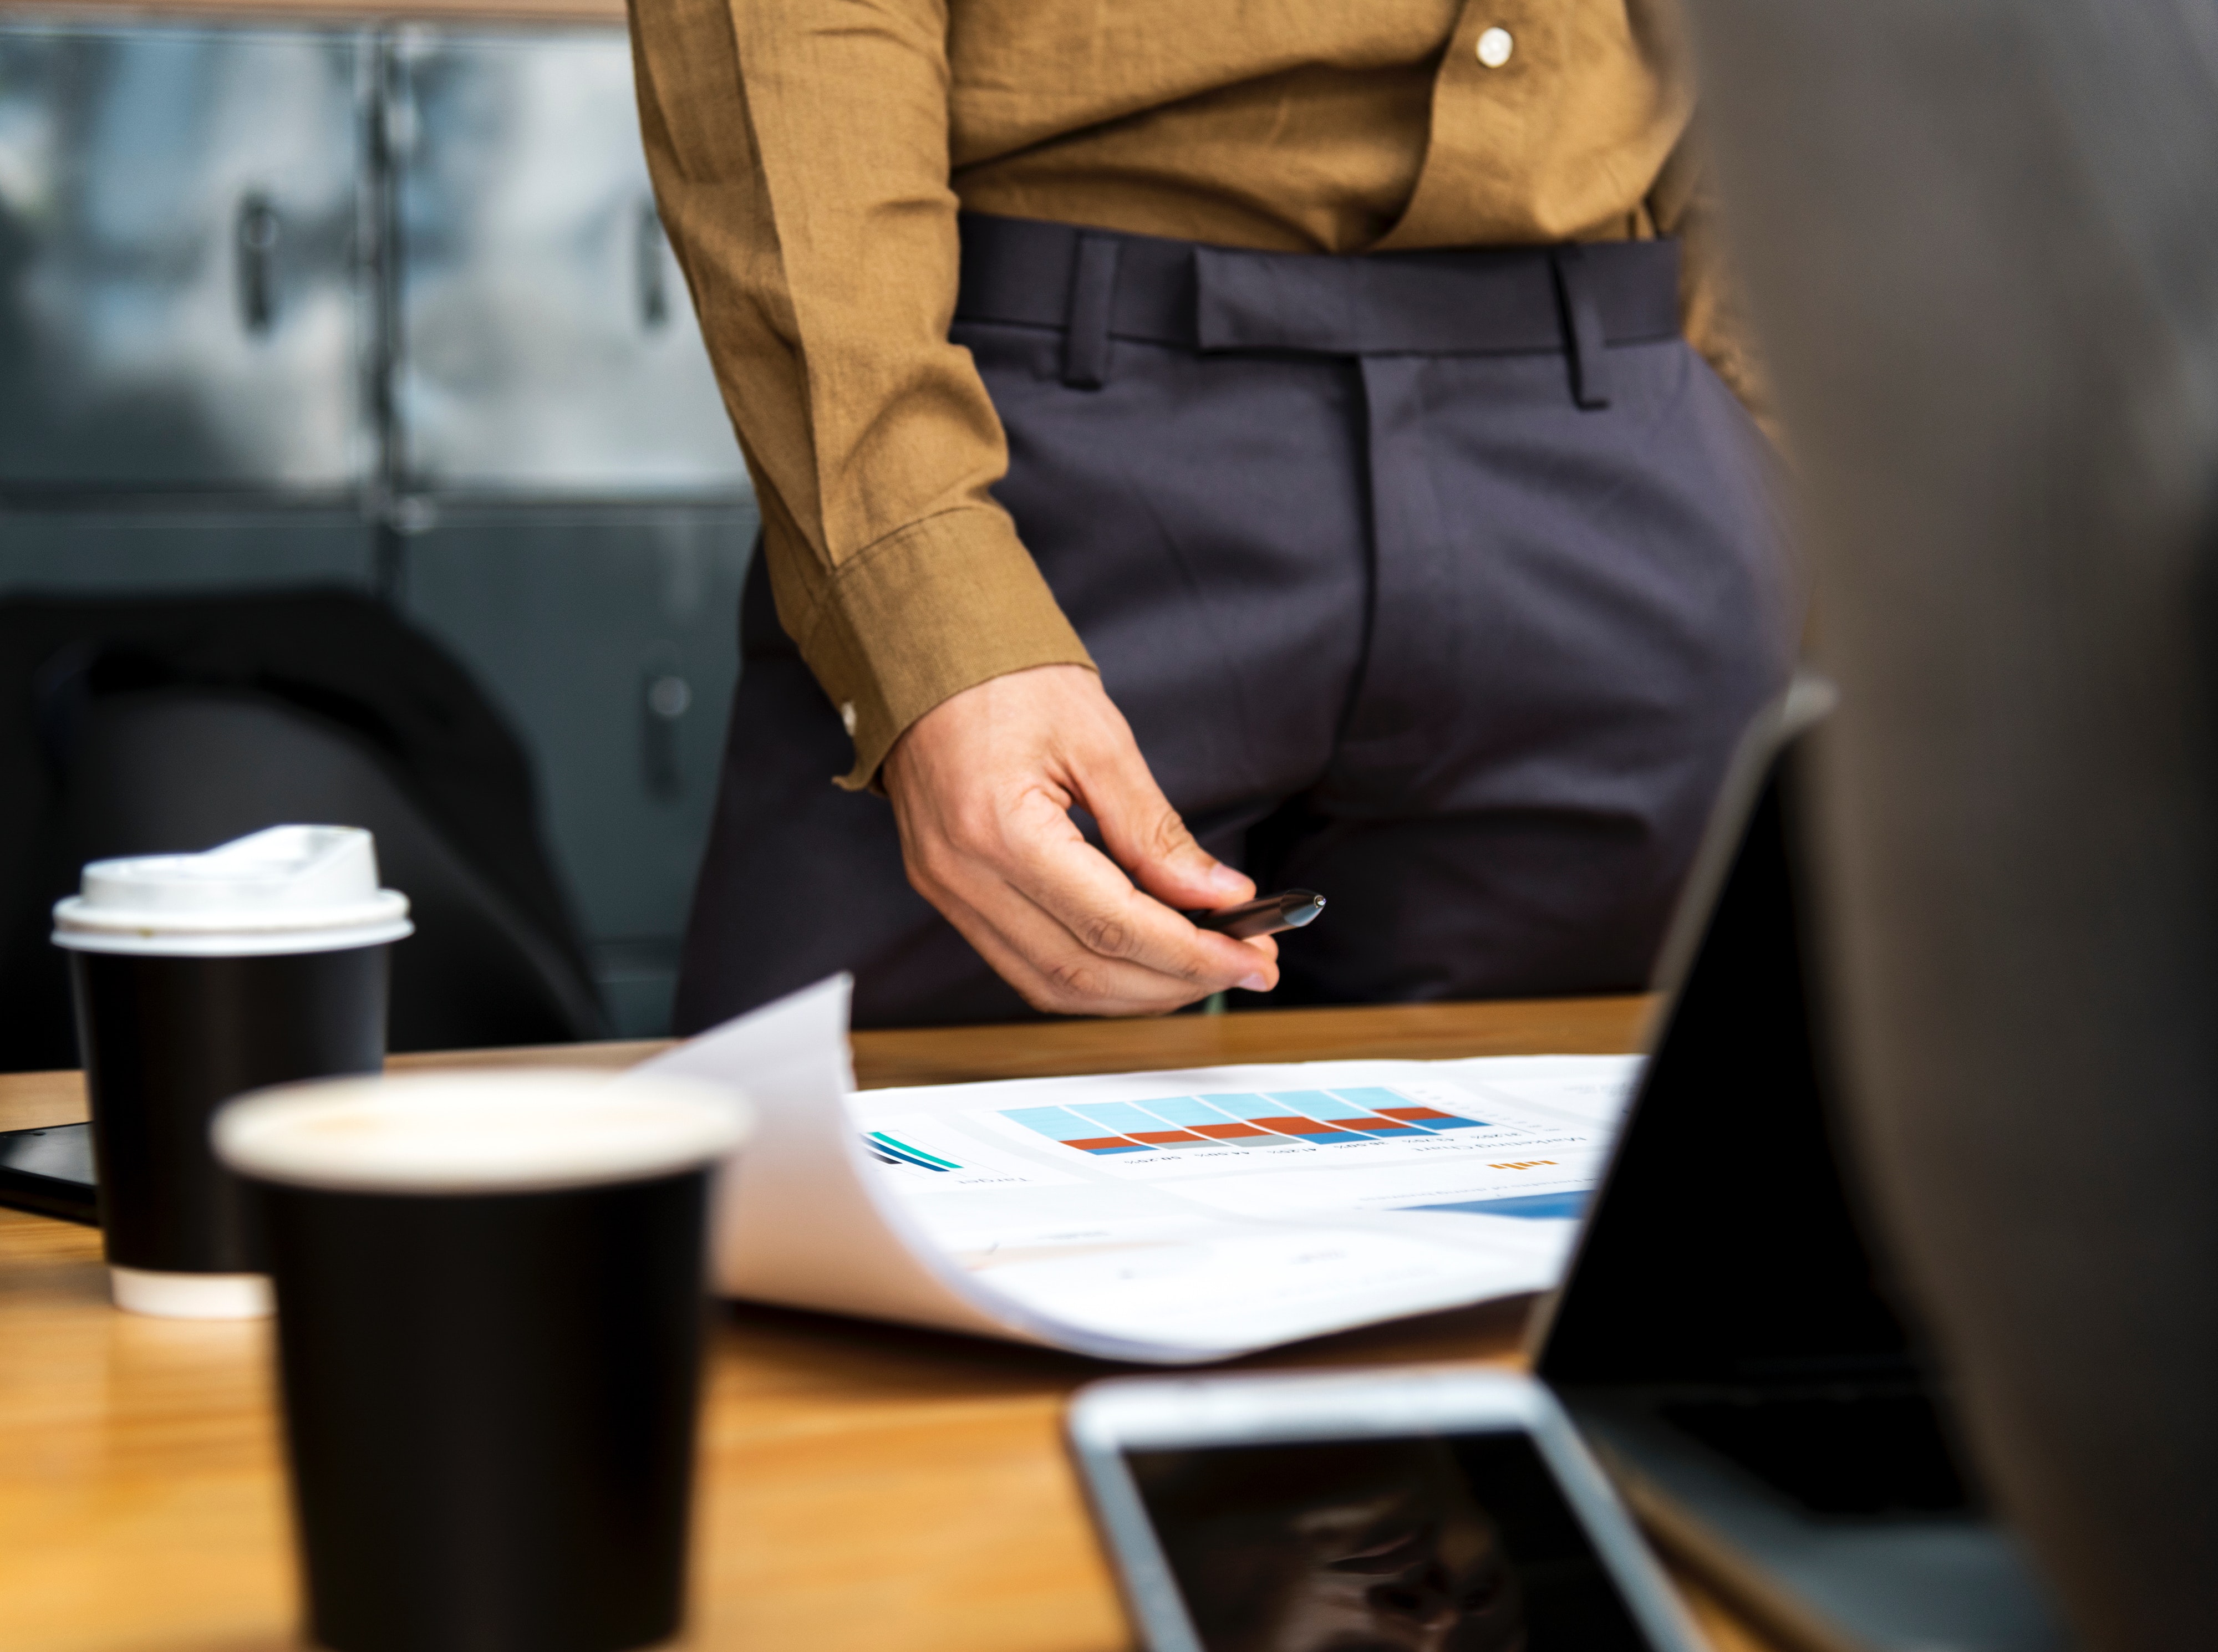
job, businessperson, white collar worker, employment, hand, suit, business, gesture, official